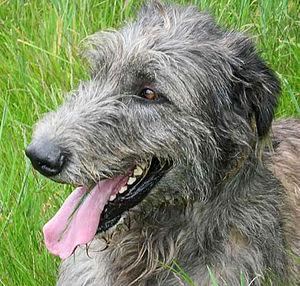
L'Irish wolfhound ou lévrier irlandais, est le plus rustique et le plus grand des lévriers. La Fédération cynologique internationale répertorie la race dans le groupe 10, section 2, lévriers à poil dur, standard n° 160. Le lévrier irlandais est historiquement utilisé pour chasser le loup et les cervidés jusqu'au XVIIᵉ siècle, avant de devenir principalement un chien d'agrément.